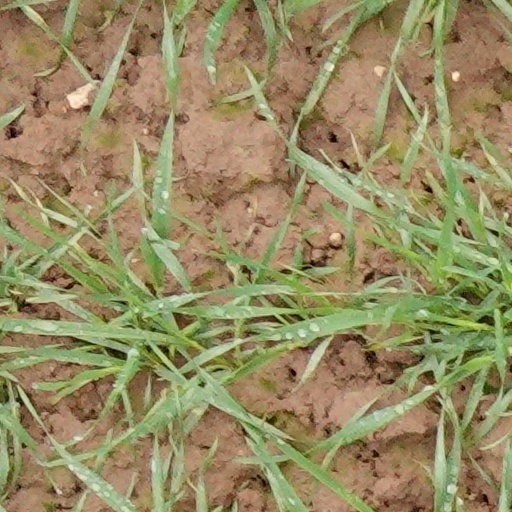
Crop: wheat